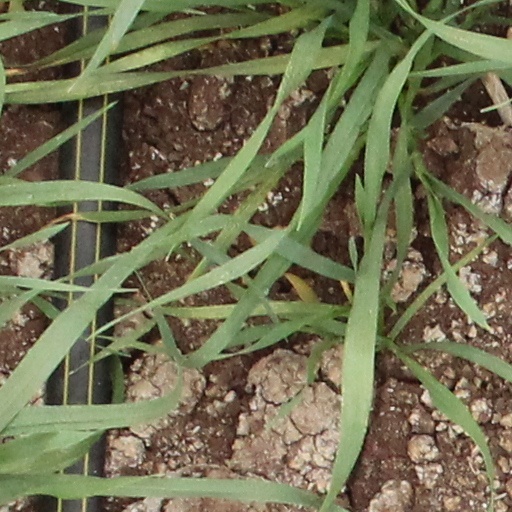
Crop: wheat